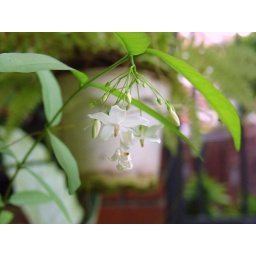
Should not have used a white pot as a background.. hard to see the flower although in focus.